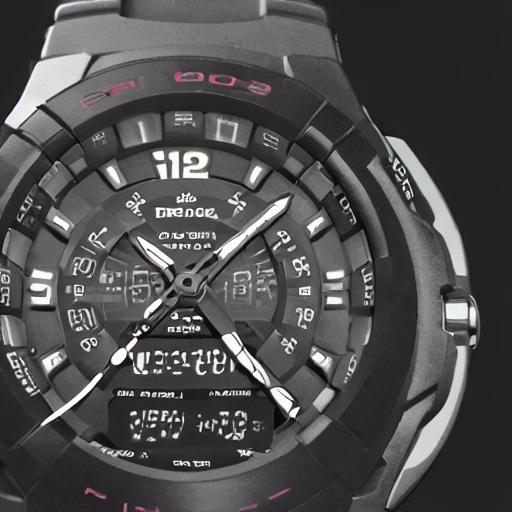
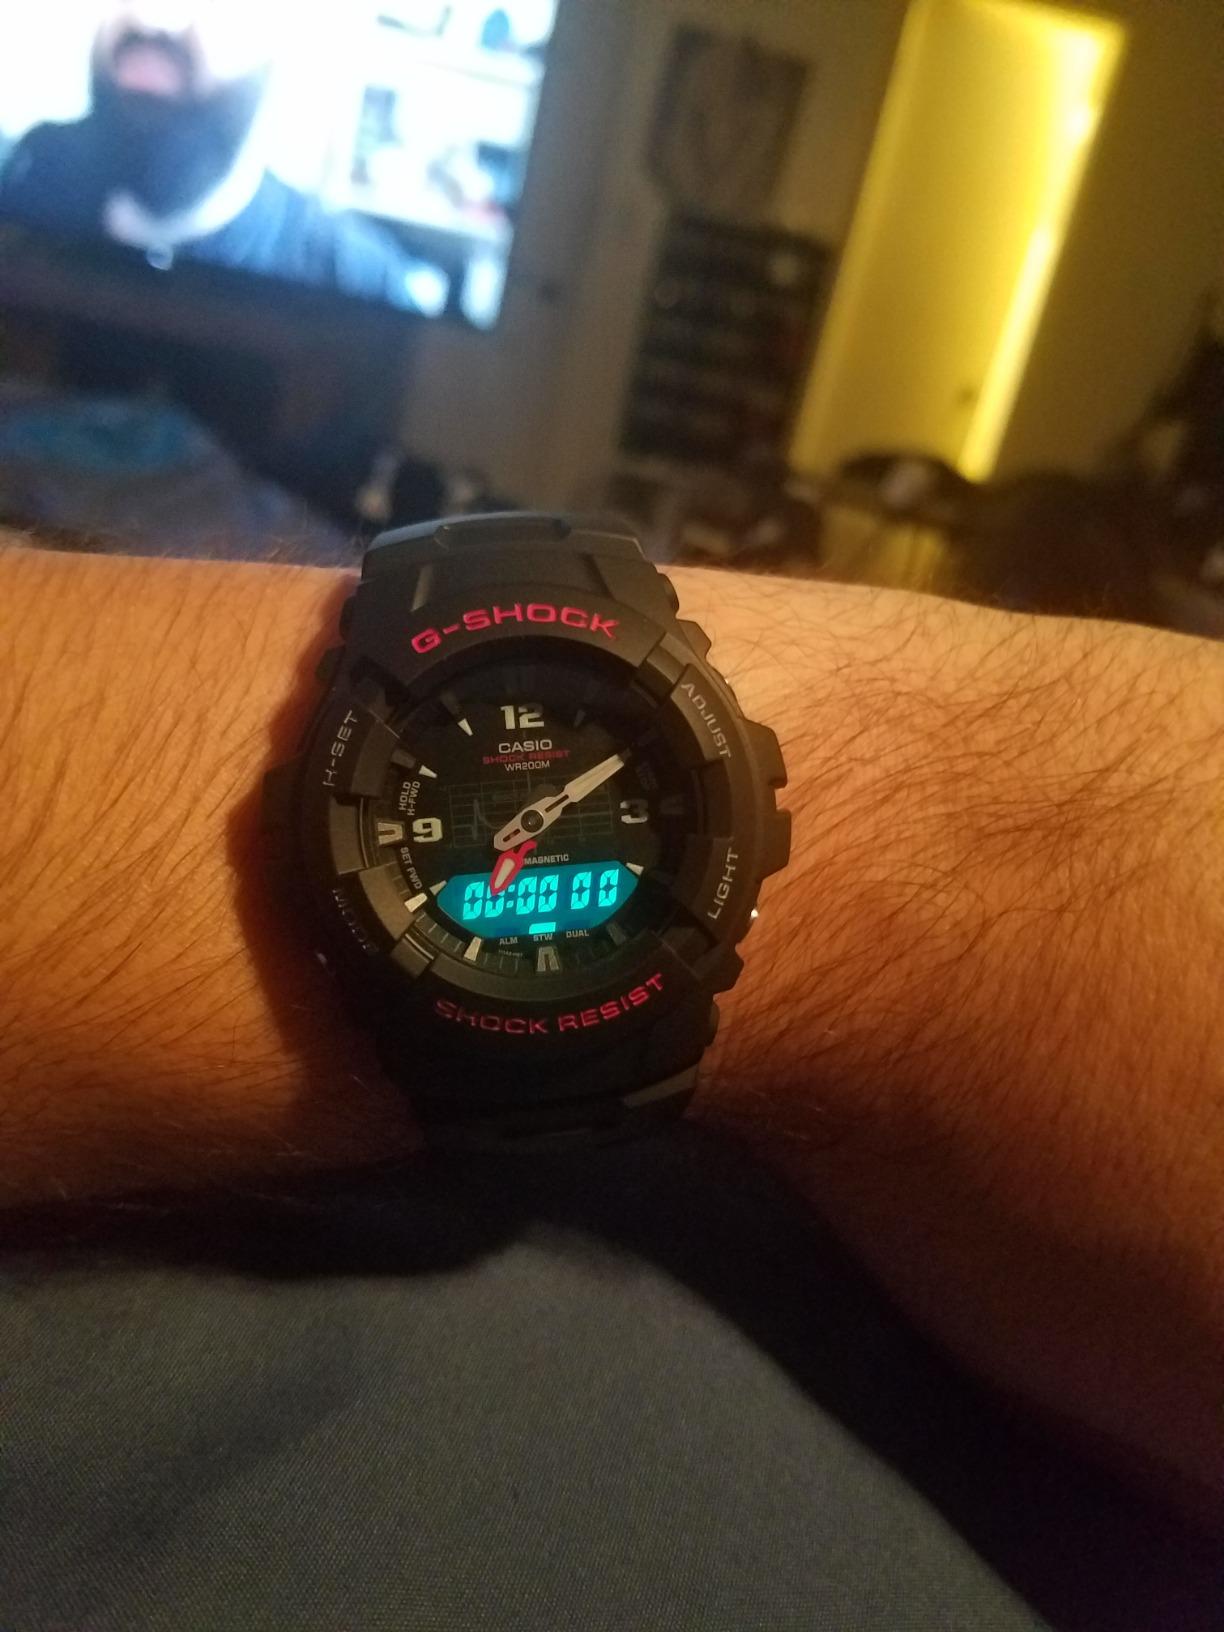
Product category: accessories_watch
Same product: no